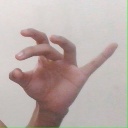
अक्षर: ओ